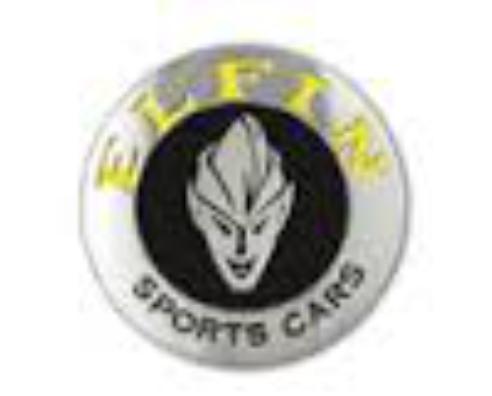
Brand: Elfin
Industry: Others